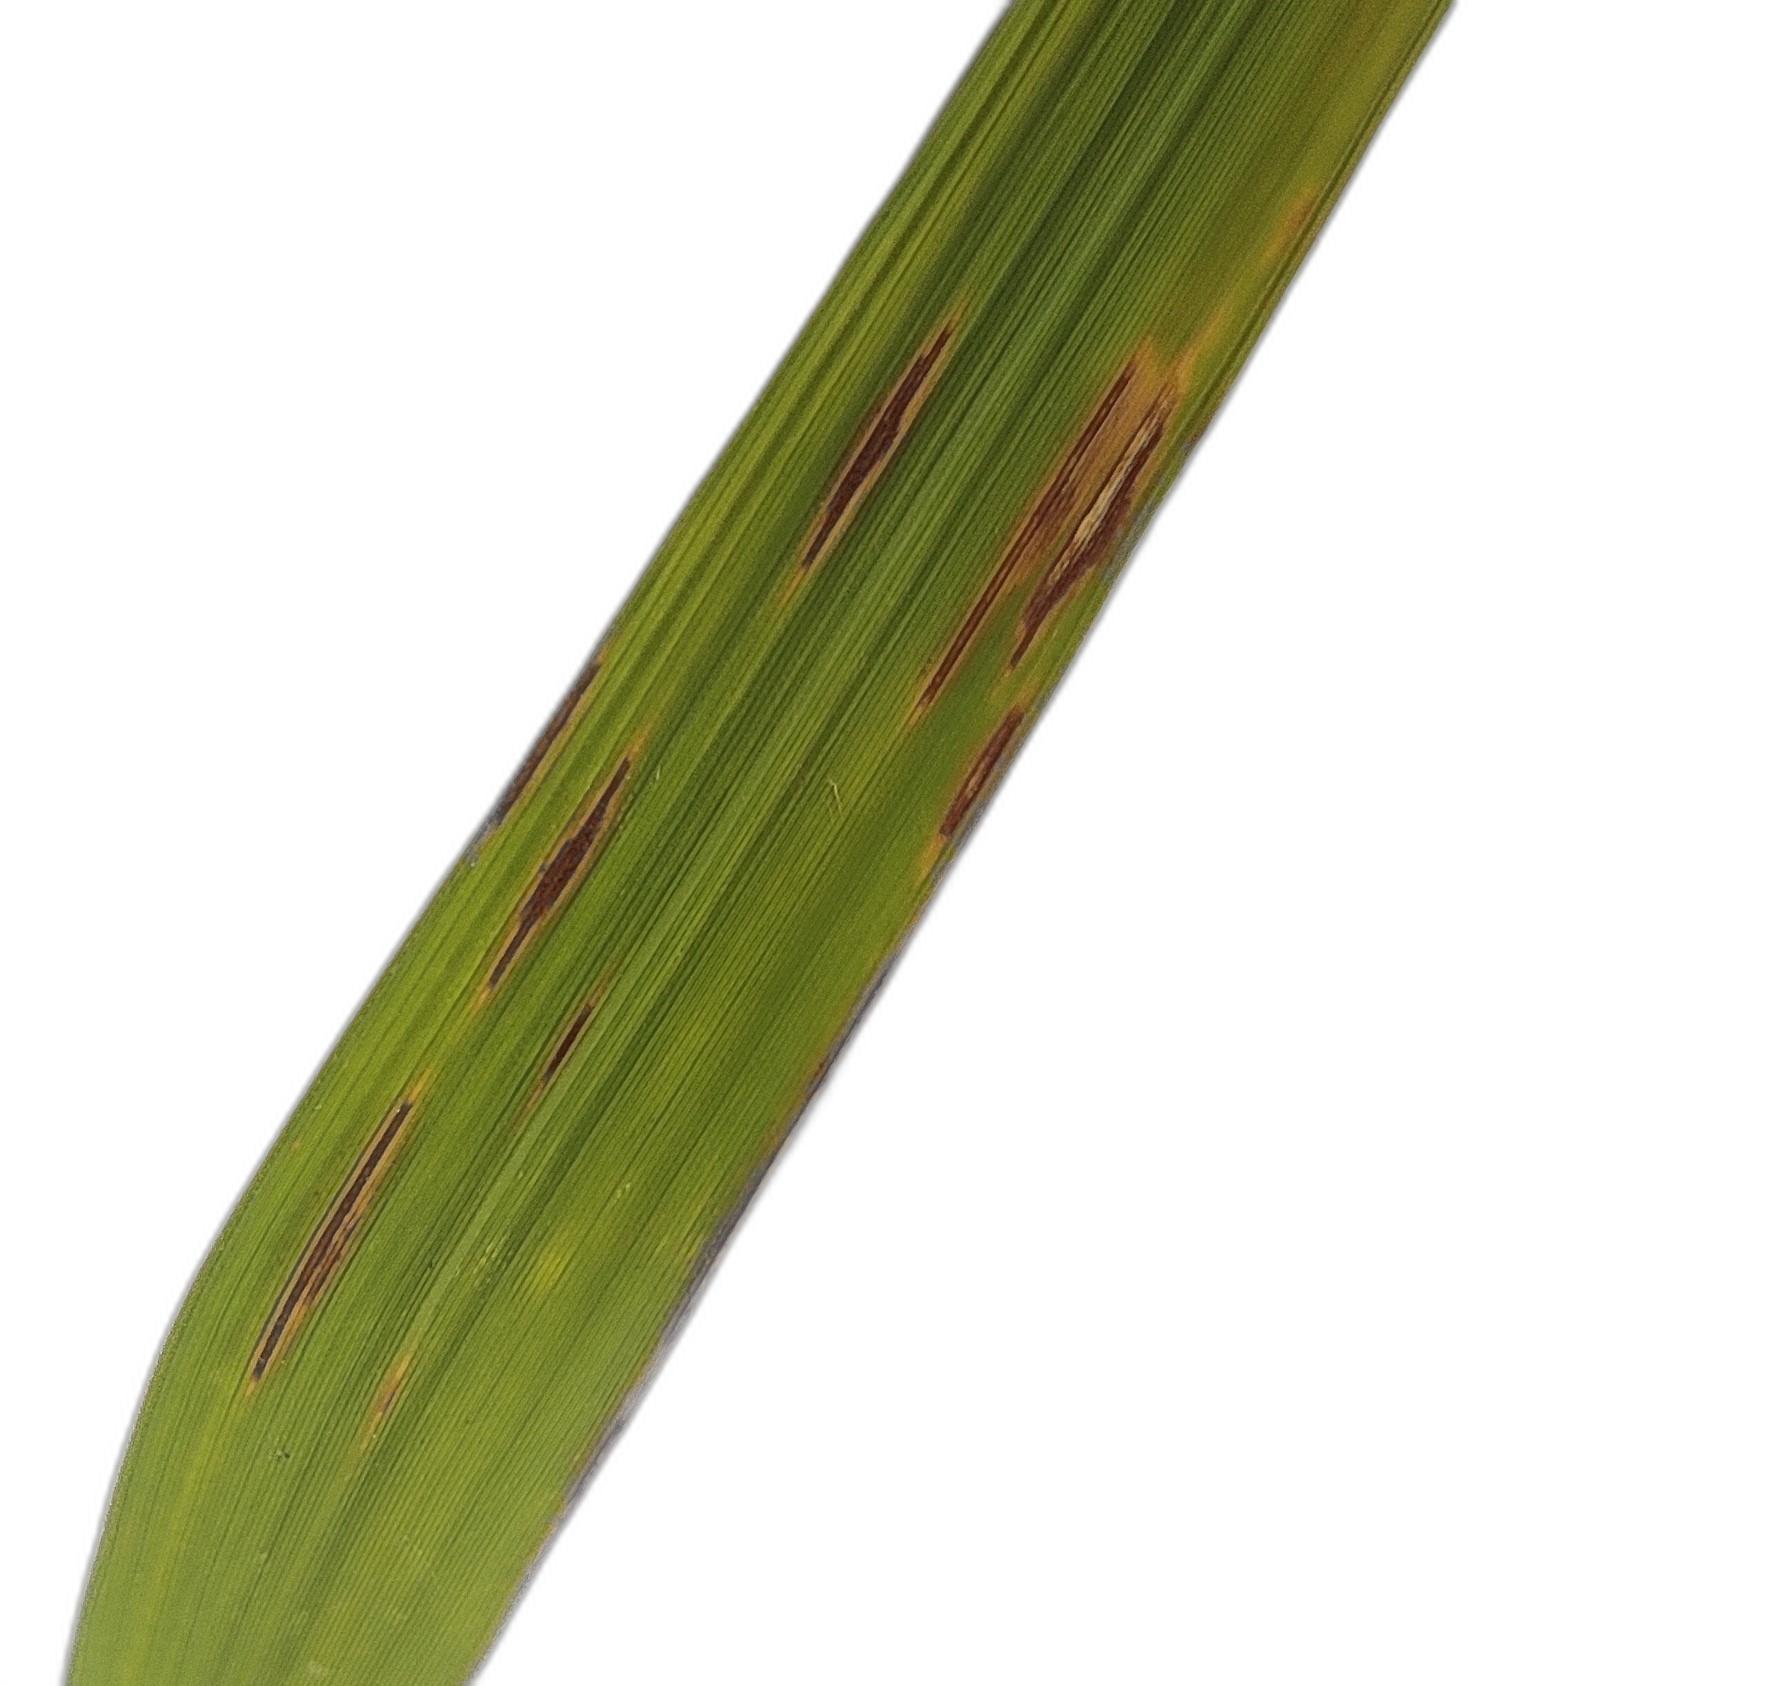
Label: Rice Blast